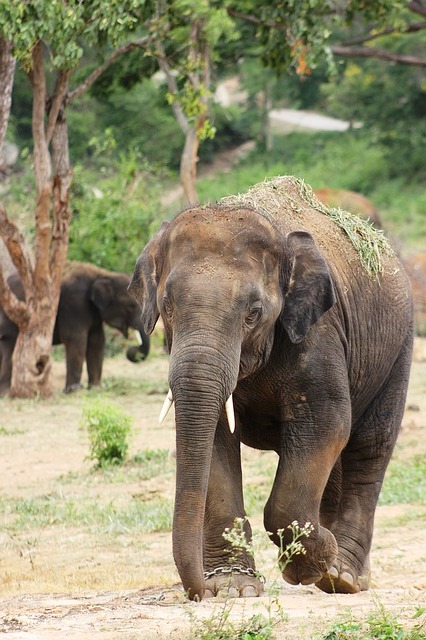
Label: elefante